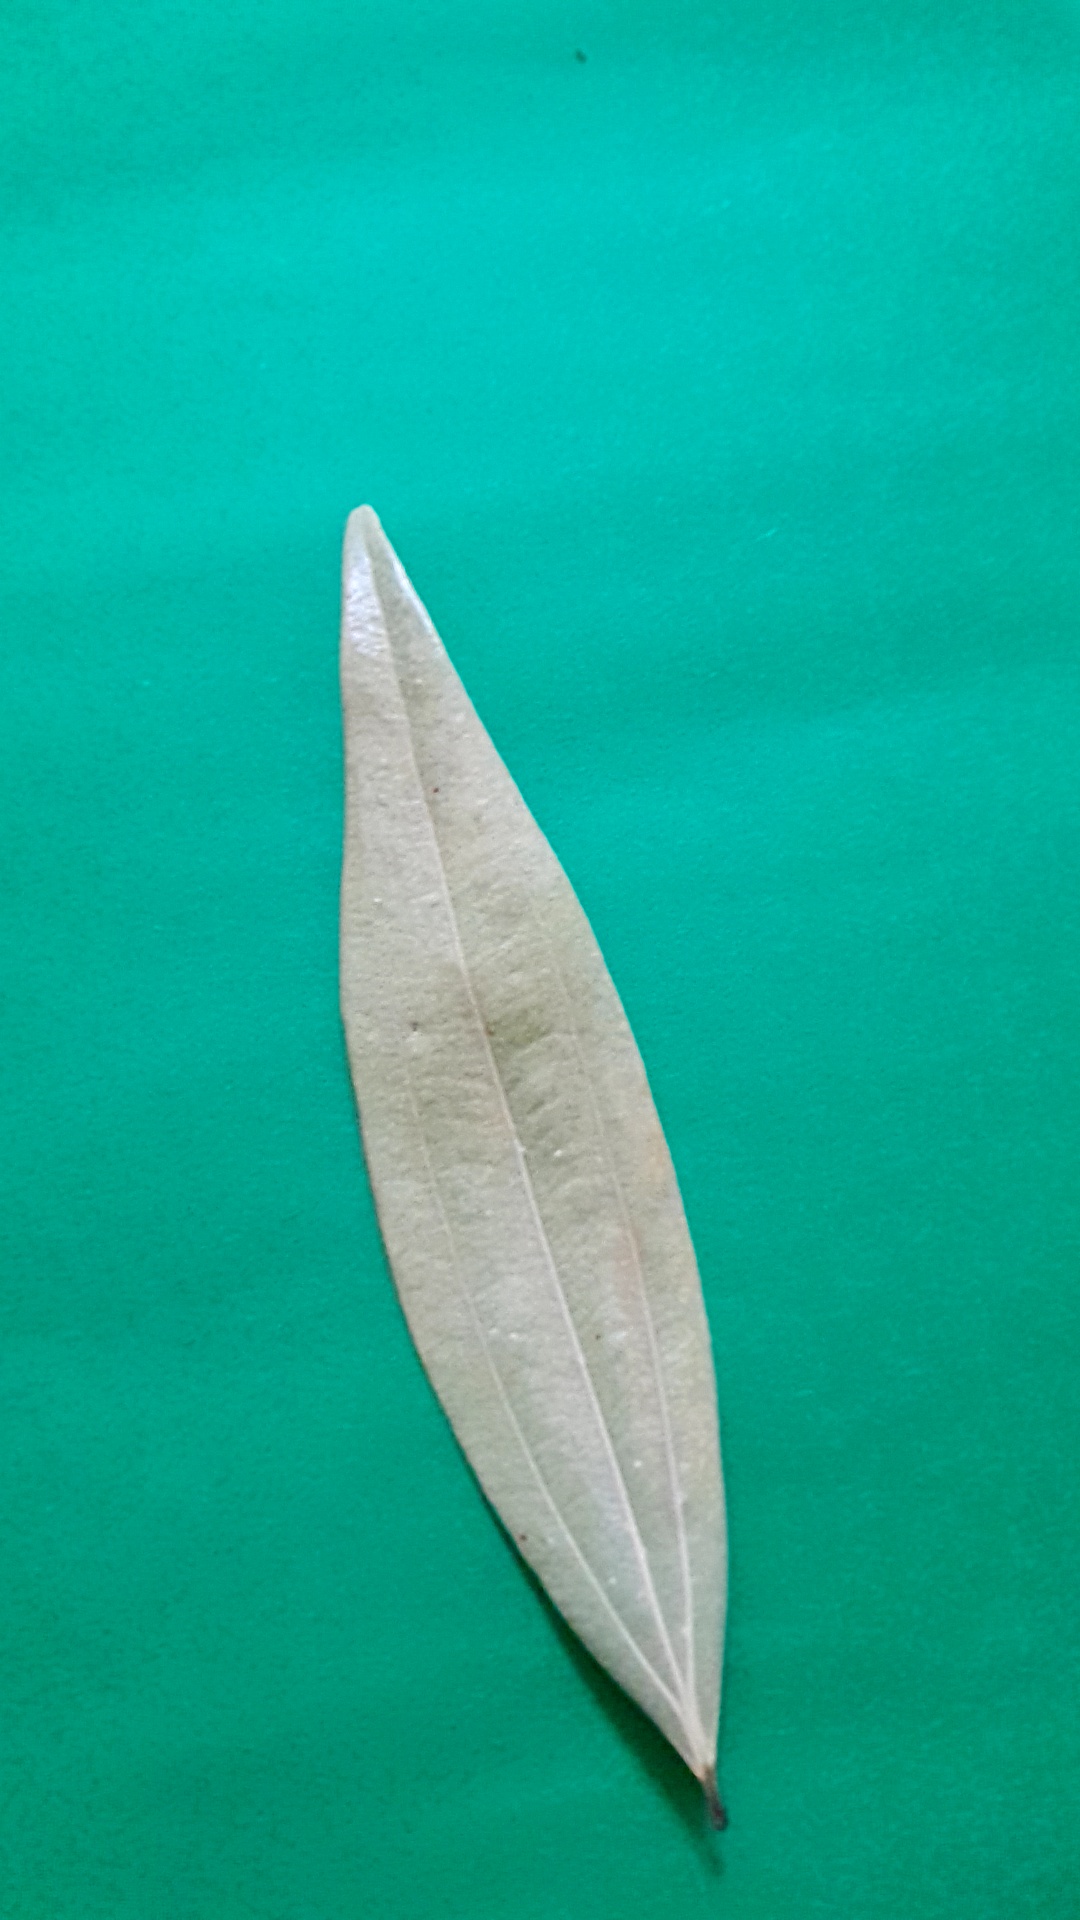
Label: Dry Leaf